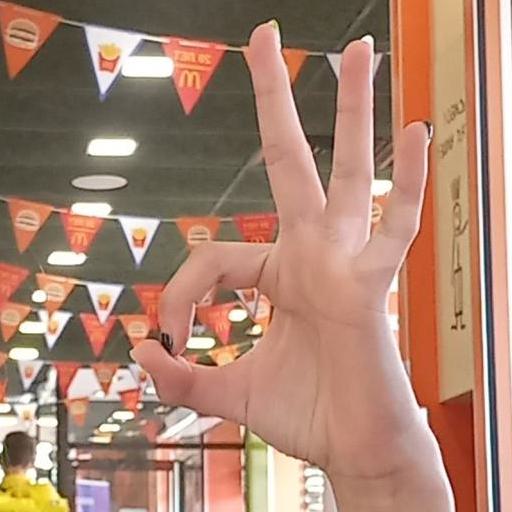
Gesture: ok